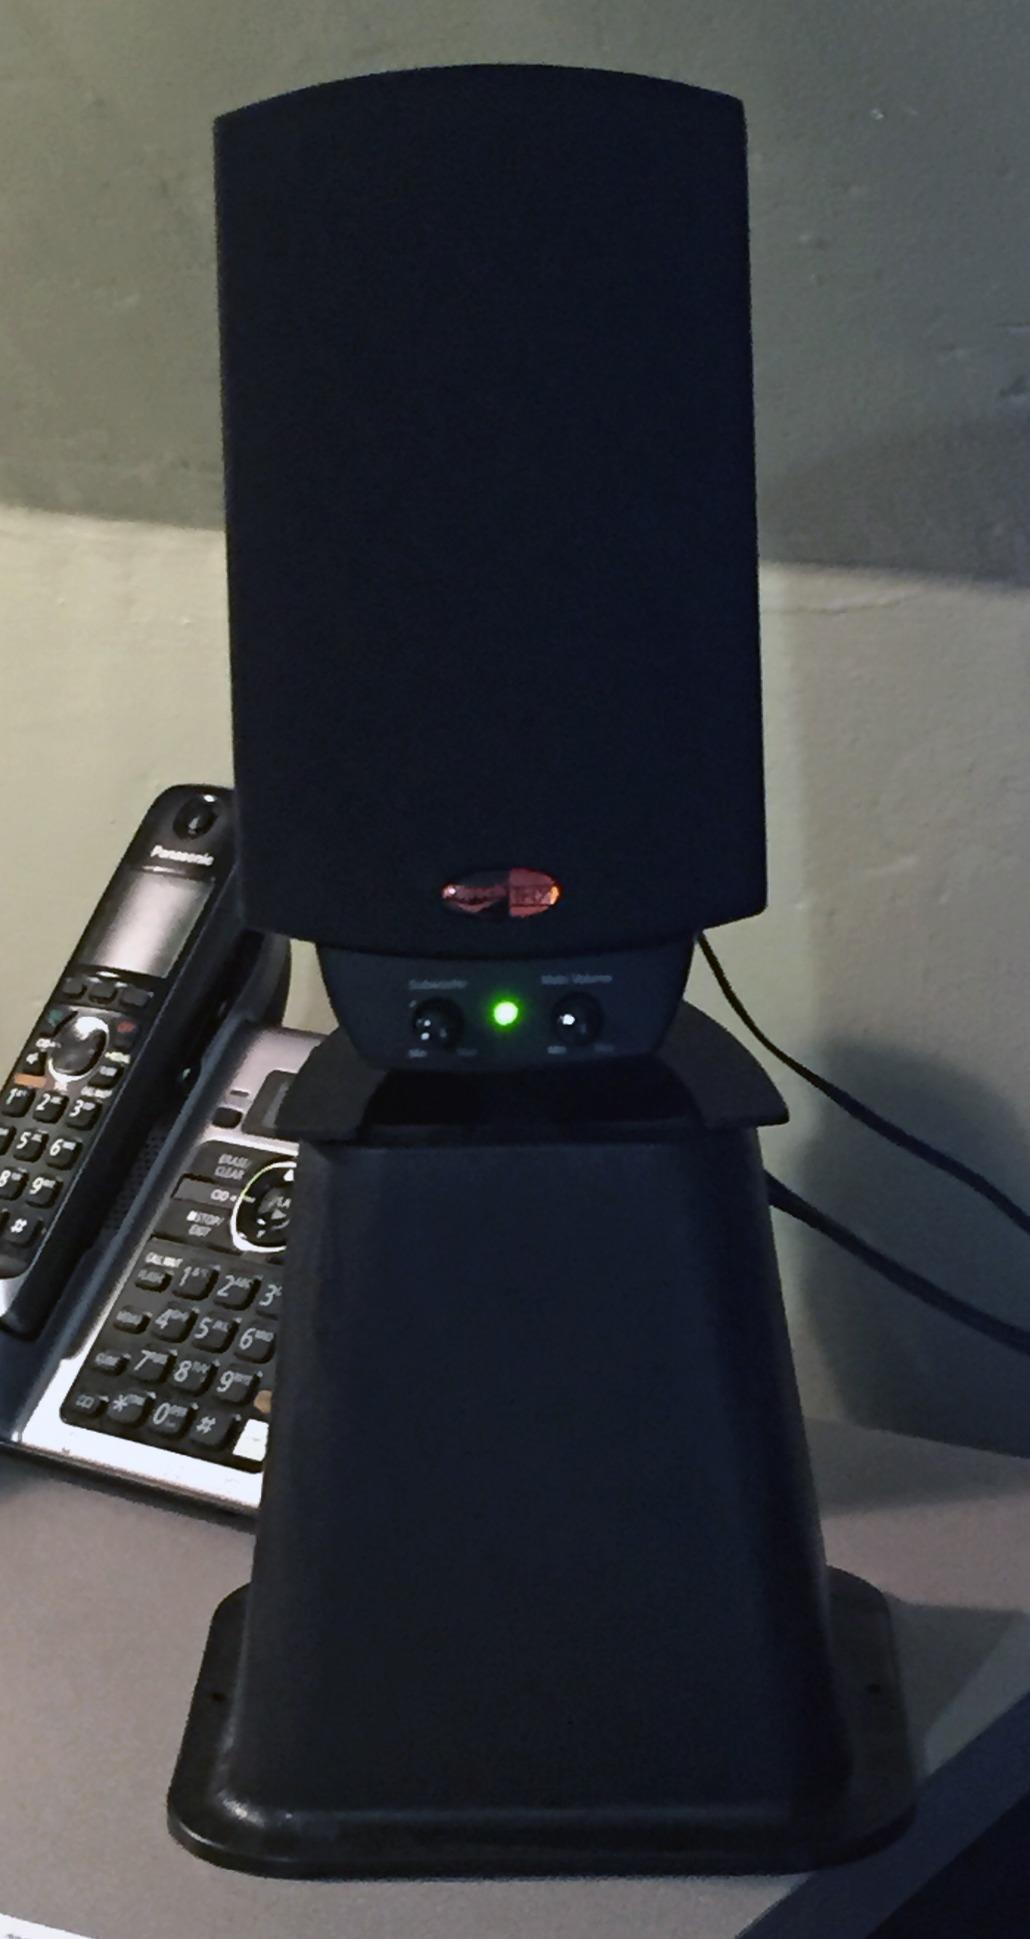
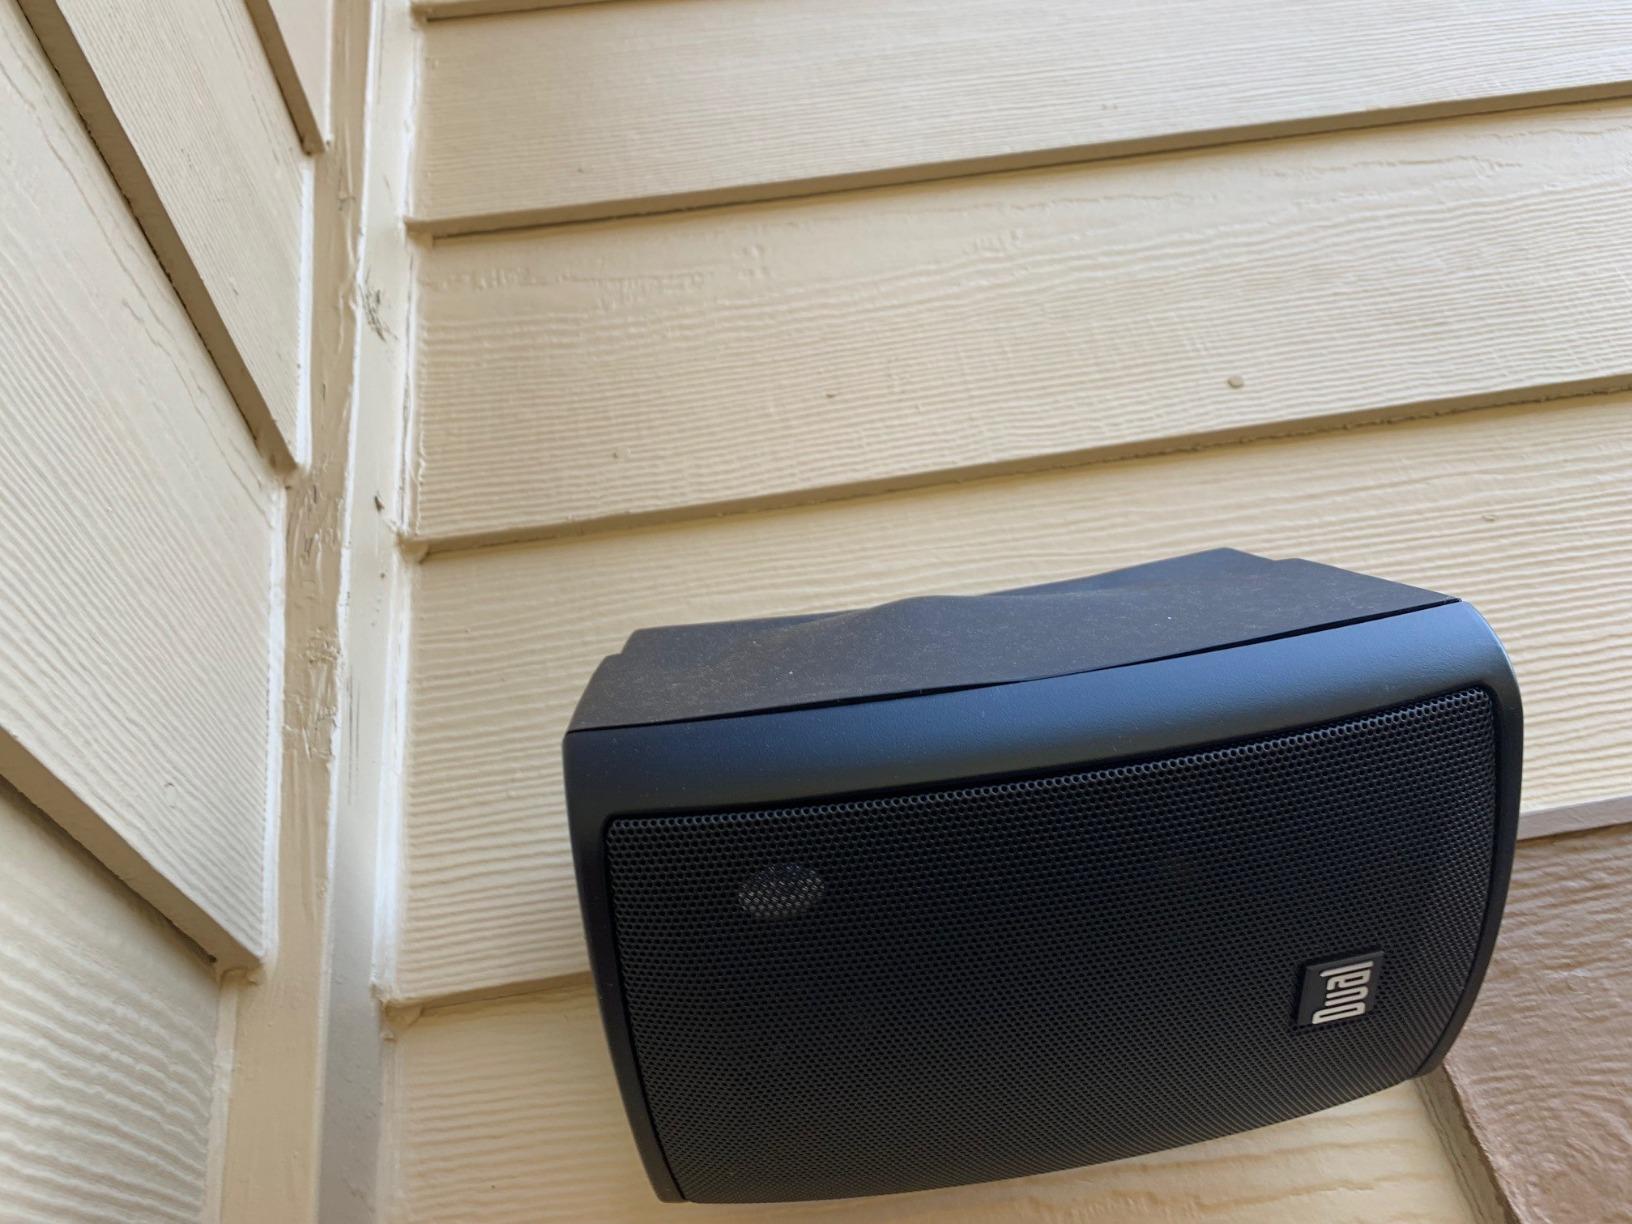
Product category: speaker
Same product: no